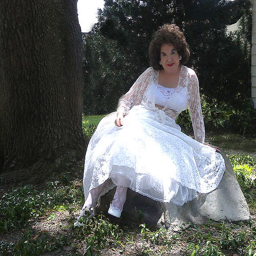
me on a boulder in lace ... nature